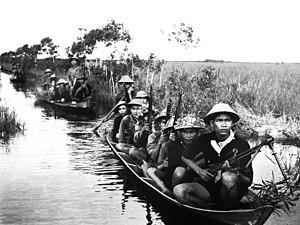
Le communisme est initialement un ensemble de doctrines politiques, issues du socialisme et, pour la plupart, du marxisme, s'opposant au capitalisme et visant à l'instauration d'une société sans classes sociales, sans salariat et une mise en place d'une totale socialisation économique et démocratique des moyens de production.
L'histoire du Viêt Nam se confond avec celle des peuples du pays portant aujourd'hui ce nom, et notamment avec celle du peuple Kinh, qui en constitue le groupe ethnique dominant.